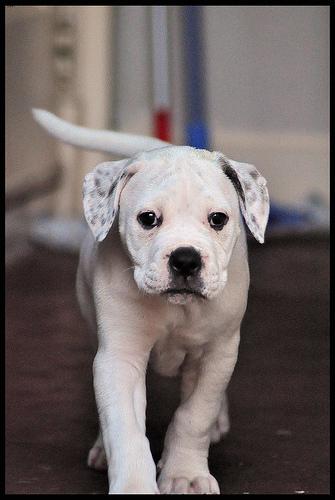
Breed: american bulldog